Travis Lulay

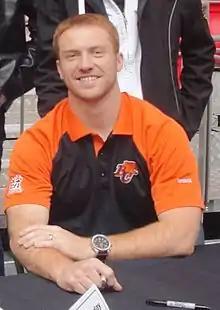
Lulay in 2012

Travis Lulay (born September 27, 1983) is an American former professional football quarterback who played for the BC Lions of the Canadian Football League (CFL) from 2009 to 2018. In his first season as a full-time starter, Lulay won the CFL's Most Outstanding Player Award in 2011 and was named the Most Valuable Player of the 2011 Grey Cup. He played college football for the Montana State Bobcats. Prior to joining the Lions, Lulay was a member of the Seattle Seahawks, Berlin Thunder and New Orleans Saints.